Seichi junrei

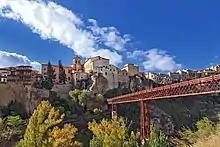
St. Paul's Bridge in Cuenca, Spain, a key location in "Sound of the Sky"

While businesses can benefit from "seichijunrei-sha", sometimes they are seen as a nuisance, especially those who trespass, loiter, or intend to conduct "seichi junrei" while trying not to interact with the business in conventional means (making purchases, using services). Shelter, the live house venue featured in "Bocchi the Rock!", witnessed fans of the series attending concerts without paying for tickets or otherwise trespassing on the property of the venue and its neighbors. A post was made to encourage proper behavior on the anime's official website. "Persona 5" developers Atlus made a post on their website regarding fan behavior causing inconveniences, particularly when visiting a particular laundromat in Sangenjaya "for purposes other than using its services".